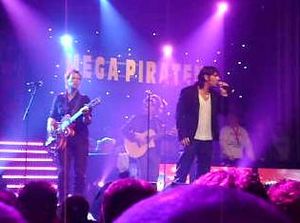
3JS
3JS ved en koncert i 2008.
3JS er en hollandsk pop-rock gruppe, der skal repræsentere Holland ved Eurovision Song Contest 2011 i Tyskland med sangen Never alone. Gruppen har taget sit navn efter de tre medlemmers fælles forbogstav.